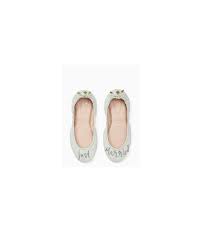
Label: Ballet Flat